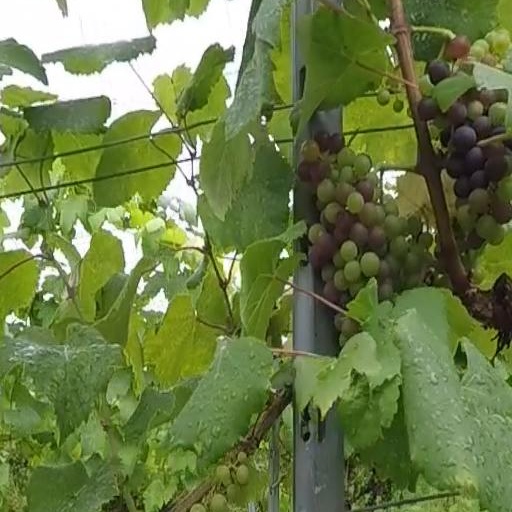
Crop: grape